History of SSC Napoli

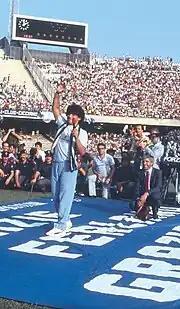
Maradona salutes the crowd at San Paolo Stadium during his presentation in Naples, 5 July 1984.

The 1974–75 season under coach and former Napoli player Luís Vinício was the closest Napoli had ever come to capturing the "scudetto" at this point. They ended the season just two points behind champions Juventus and the goal difference between the clubs was also only two. Although their efforts did not earn them the "scudetto", it gained the club access into Europe for the 1974–75 UEFA Cup, where they reached the third round of the competition, knocking out Porto 2–0 along the way.